Rhythm Round-Up

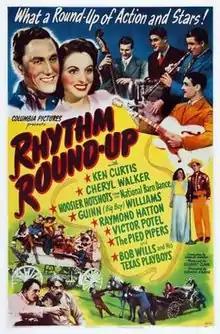
Theatrical release poster

Rhythm Round-Up is a 1945 American Western musical film directed by Vernon Keays and written by Charles R. Marion. The film stars Ken Curtis, Cheryl Walker, Guinn "Big Boy" Williams, Raymond Hatton and Victor Potel. The film was released on September 7, 1945, by Columbia Pictures.